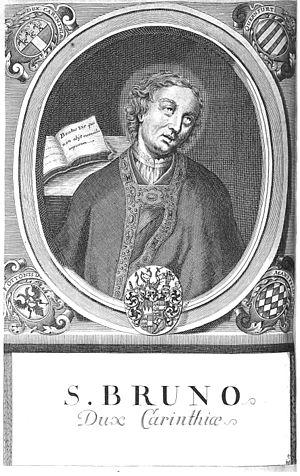
Saint Brunon de Wurtzbourg, dénommé également Brunon de Carinthie, né vers 1005 et mort le 27 mai 1045 à Persenbeug, est un saint de la fin du Haut Moyen Âge qui fut chancelier d'Italie de 1027 à 1034, puis évêque de Wurtzbourg à partir de 1034. Sa fête est le 27 mai.